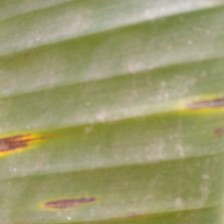
Label: sigatoka